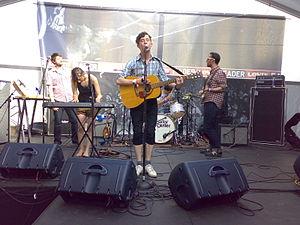
Fanfarlo est un groupe d'indie pop d'origine anglaise créé en 2006 par le Suédois Simon Balthazar et Giles J. Davis. Ils parviennent à allier des éléments folk, indie rock et post punk grâce à l'utilisation d'instruments éclectiques incluant la trompette, le violon, la mandoline, la scie musicale et la clarinette.